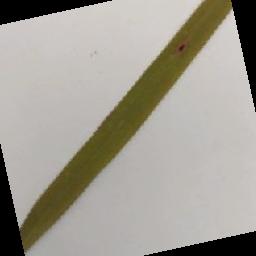
Label: Rice___Brown_Spot